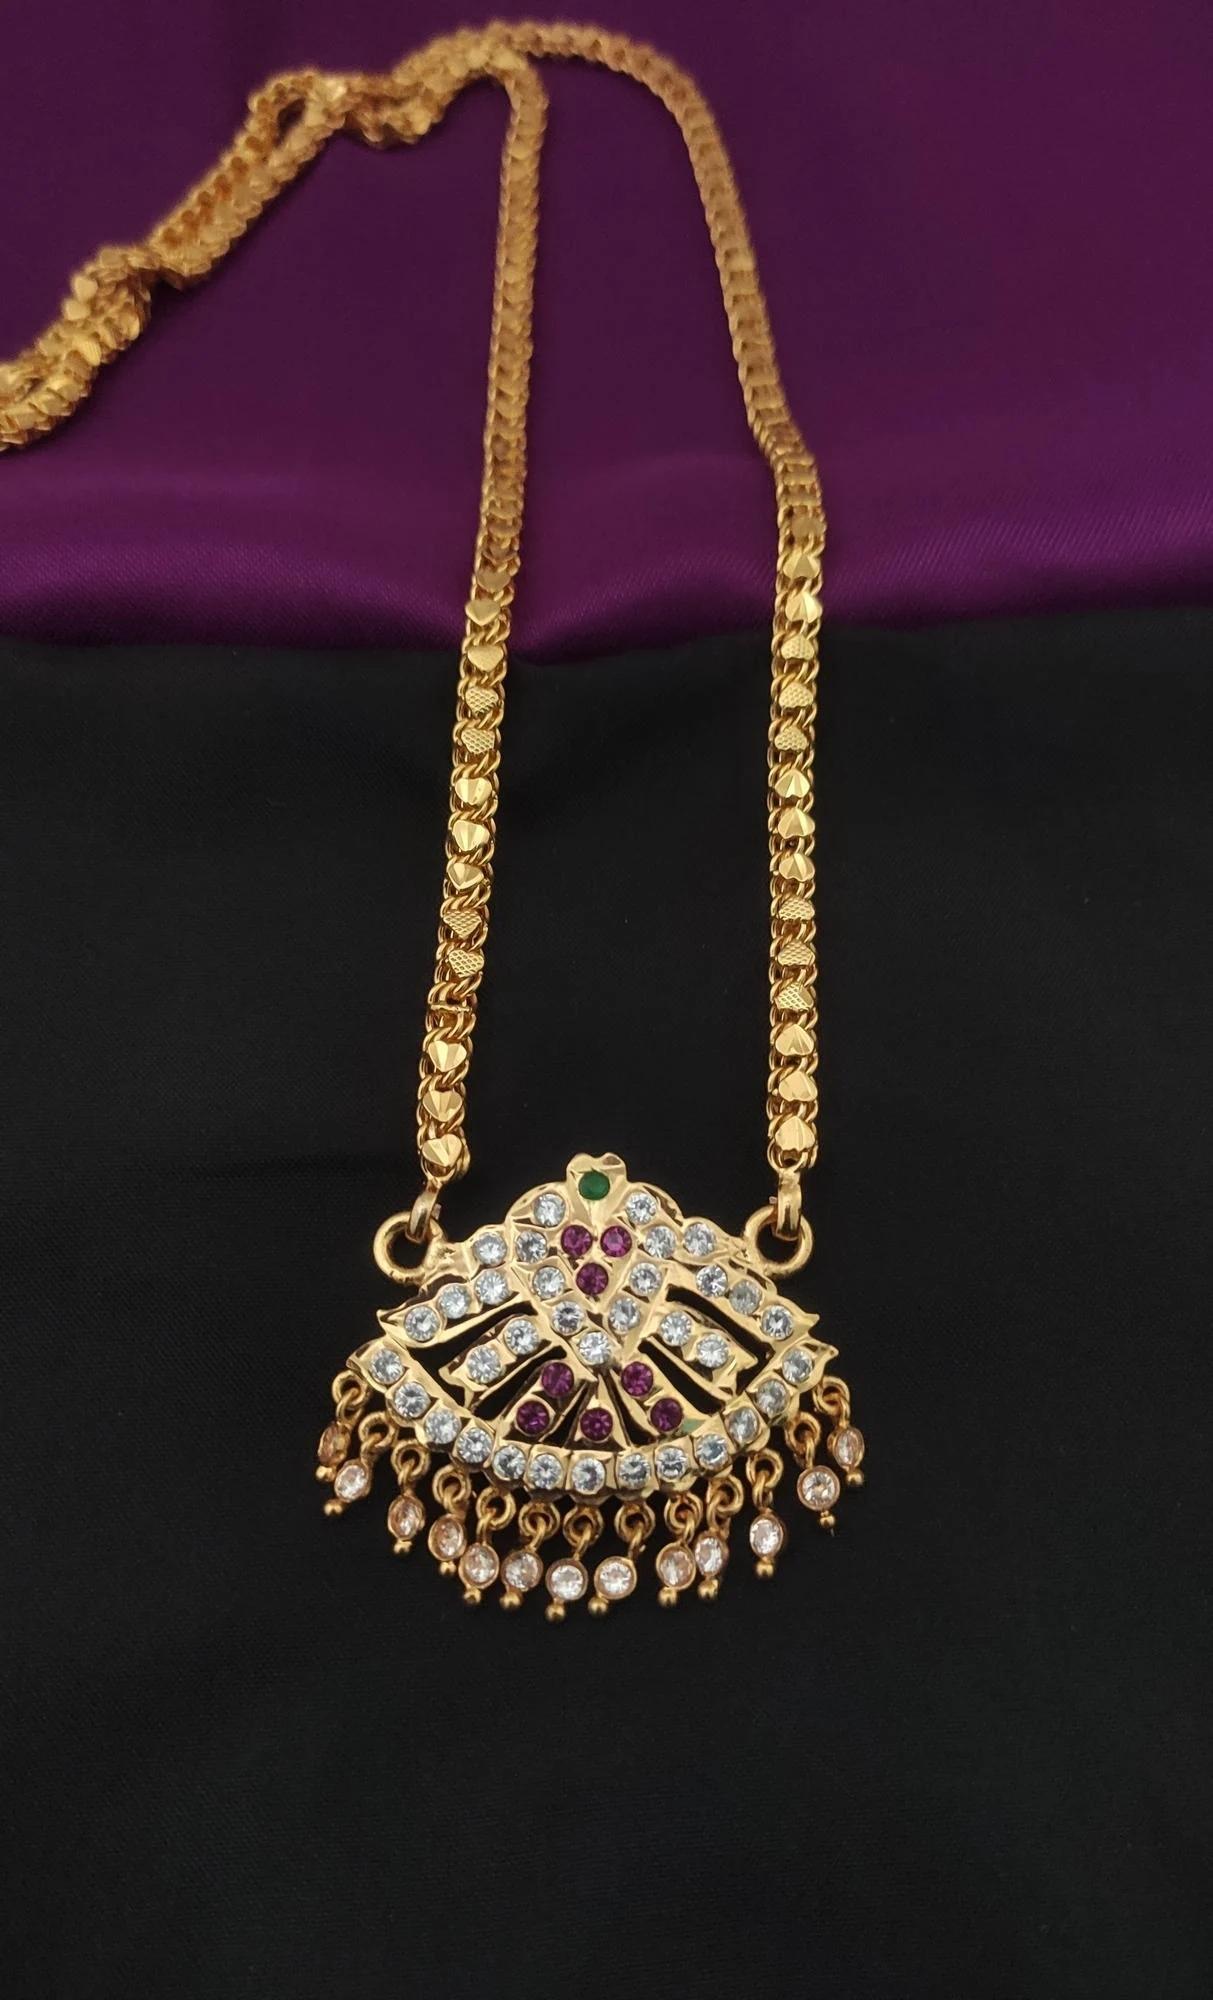
 Hanaa Gold Women, Girls Brass Handmade South Indian Impon Pendant Necklace Chain Jewellery
Type: Necklaces & Pendants
Brand: Hanaa
Price: Rs. 825
 The Brand of HANAA jewelry comes with the coating of Micro Gold Plating on it, which makes it look similar to real 22-karat jewelry. The Brand Of Hanaa Providing you the premium quality products and Our main intention is to satisfy the customer needs. The product gives you stylish look, traditional and modern. This is the Hottest collection of fashion Jewellery.
Features: Base Material - Brass,Chain Type - Pendant Chain,Clasp Type - Fold Over,Chain and Necklace Length - 26 inch,Chain and Necklace Thickness - 1.5 mm
Included: Pack of 1 x Handmade South Indian Impon Pendant Necklace Chain Jewellery